Walter Cronkite

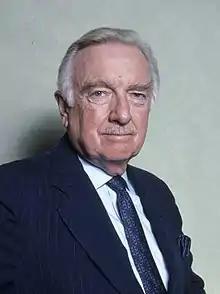
Cronkite in 1983

Walter Leland Cronkite Jr. (November 4, 1916 – July 17, 2009) was an American broadcast journalist who served as anchorman for the "CBS Evening News" from 1962 to 1981. During the 1960s and 1970s, he was often cited as "the most trusted man in America" after being so named in an opinion poll. Cronkite received numerous honors including two Peabody Awards, a George Polk Award, an Emmy Award, and the Presidential Medal of Freedom.